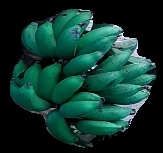
Variety: rasbale
Grade: grade3